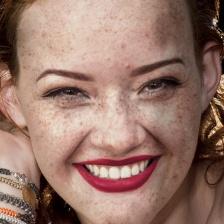
Label: faces